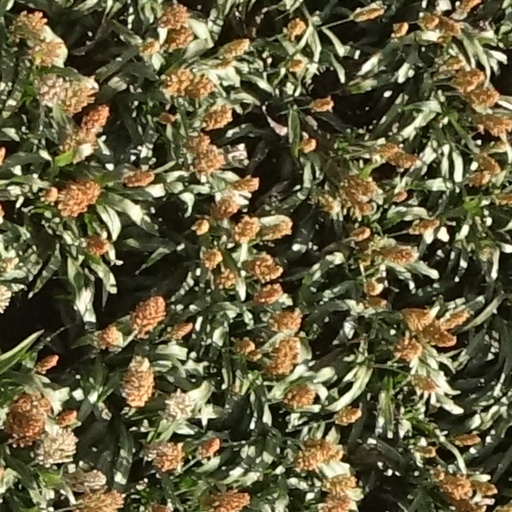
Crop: sorghum